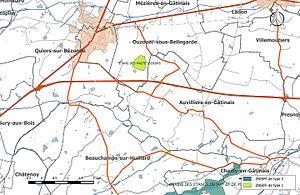
Carte des Zones naturelles d'intérêt écologique faunistique et Floristique (ZNIEFF) de la commune de fr:Auvilliers-en-Gâtinais.
Auvilliers-en-Gâtinais est une commune française située dans le département du Loiret en région Centre-Val de Loire.